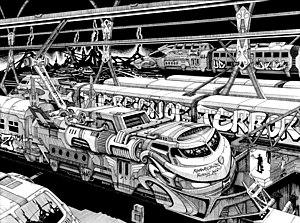
Ink on Paper
Didier Jaba Mathieu est un artiste peintre colombien né à Armenia le 31 août 1974.